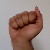
The image shows a hand gesture representing the letter 'A' in Indian Sign Language.